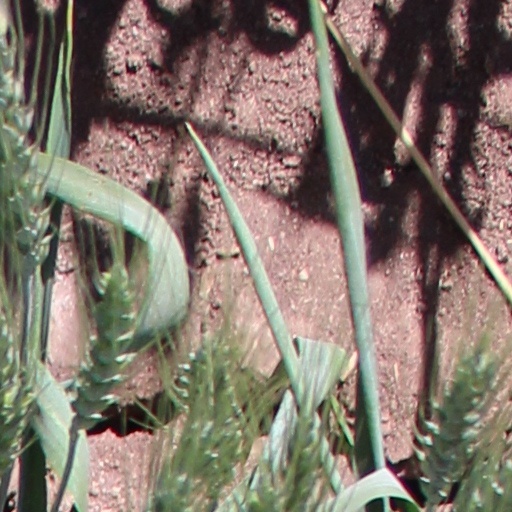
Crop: wheat